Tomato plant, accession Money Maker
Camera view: bottom (45 deg); turntable rotation: 270 degrees
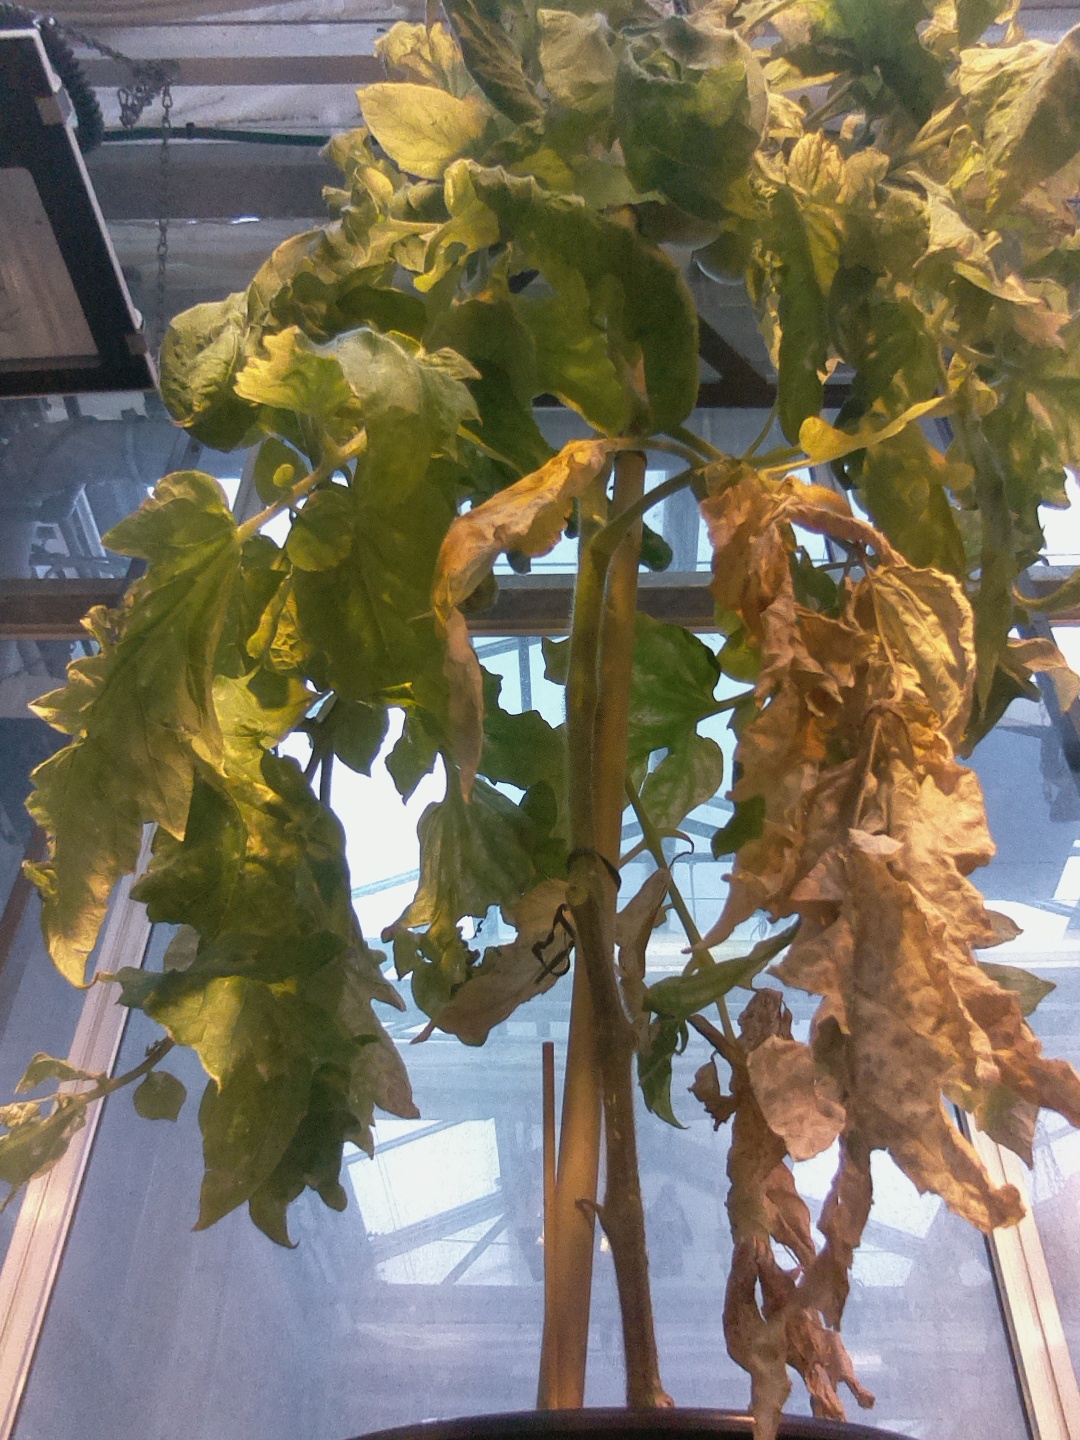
BBCH growth stage 79: 90% -100% of final fruit size